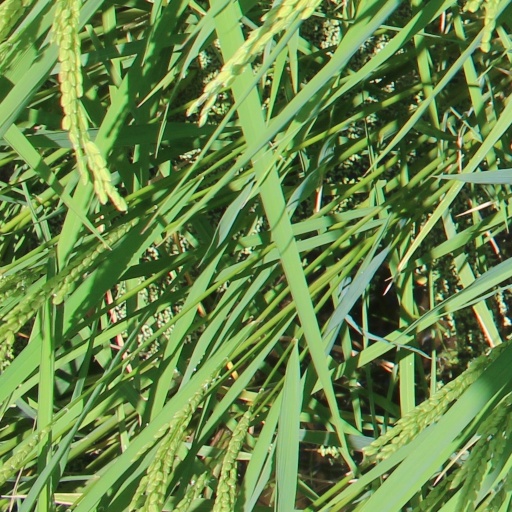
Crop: rice